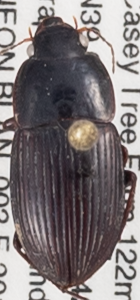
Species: Anisodactylus dulcicollis
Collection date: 2018-05-22
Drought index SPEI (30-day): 1.69
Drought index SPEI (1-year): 0.26
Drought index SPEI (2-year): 0.642